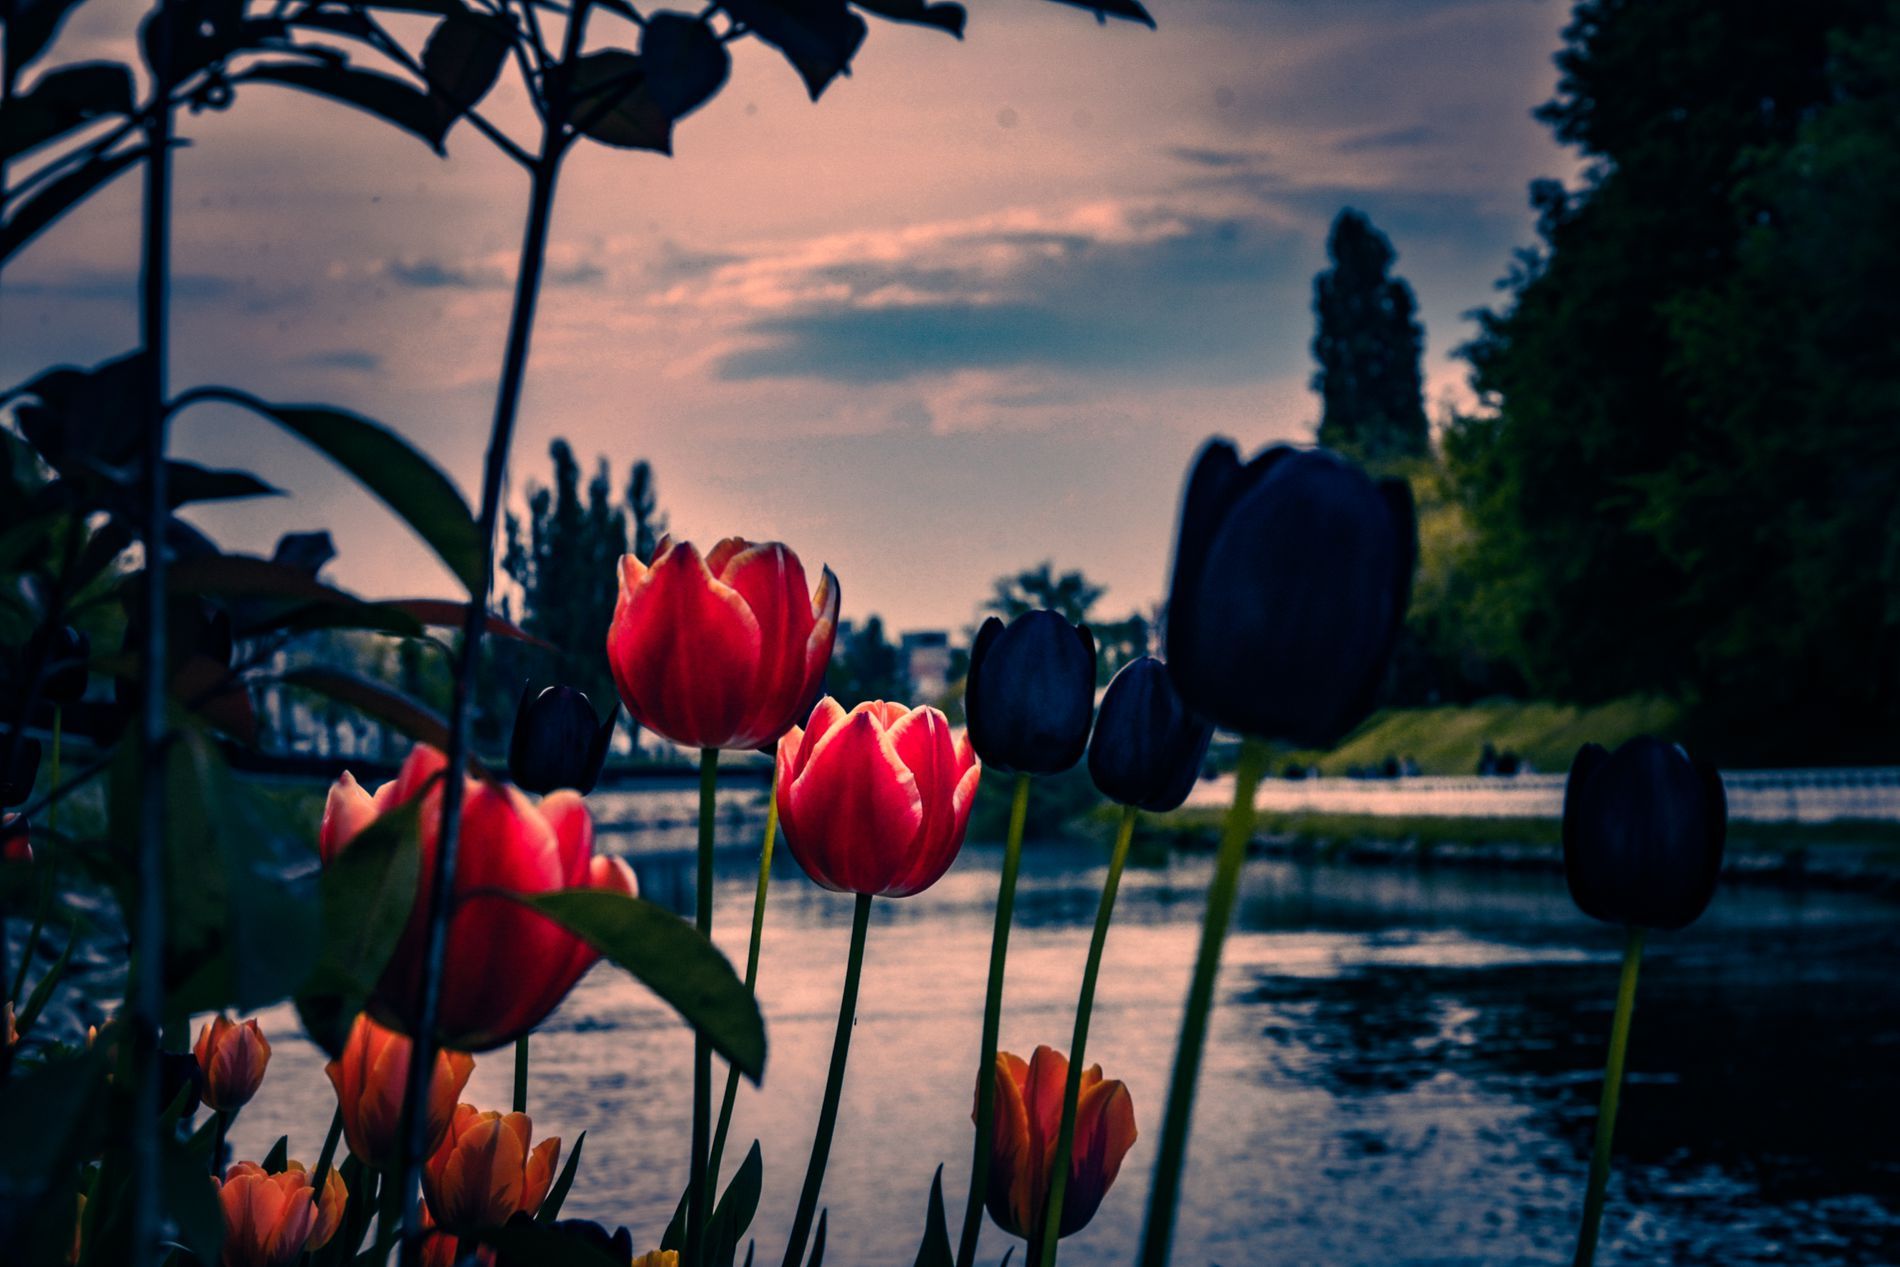
Magnificent Tulip
A cluster of stunning tulips dominates the scene. While behind them a magical landscape of sky, trees, and tranquil lake appears. The scene forms a beautifully created work of art by nature.
A close-up shot outdoors in daylight of a cluster of stunning tulips against a blurred background to bring the foreground into focus. The light's reflection on the color palette of the bold reds and deep purples of the tulips, along with the muted greens and grays of the background, enriches the scene and enhances its beauty.
Labels: Flower, Petal, Plant, Vegetation, Tree, Landscape, Nature, Outdoors, Lake, Water, Scenery, Sky, Tulip, Rose, Land, Summer, Potted Plant, Waterfront, Pond, Grass, Leaf, Night, Grove, Woodland, Cloud, Rainforest, Park, Photography, tulips
Camera: NIKON CORPORATION NIKON D7100
Lens: 18.0-105.0 mm f/3.5-5.6
Aperture: F11
Exposure: 1/100 sec
ISO: 200
Focal length: 66.0 mm